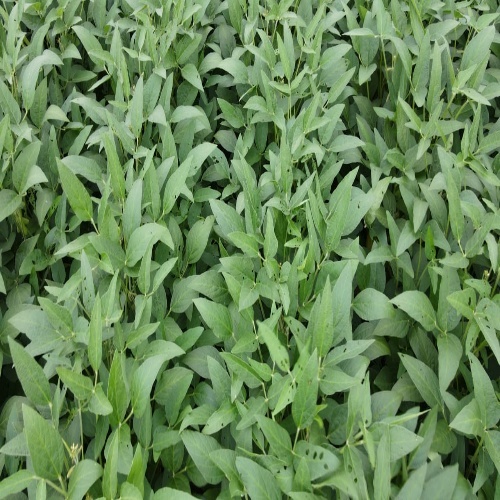
Label: Diabrotica_speciosa